Wadō-Kuroya Station

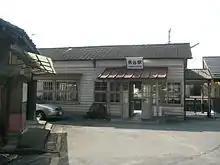
Kuroya Station in May 2006

The station opened as Kuroya Station on October 27, 1914. The station name was changed to Wadō-Kuroya Station from April 1, 2008.